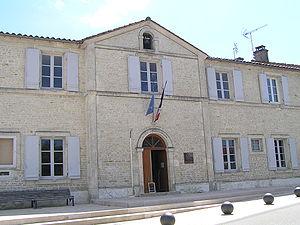
mairie de Saint-Fraigne
Saint-Fraigne est une commune du Sud-Ouest de la France, située dans le département de la Charente.